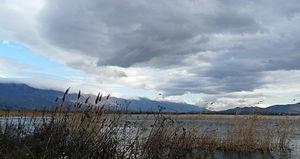
Doïran ou Dojran est une municipalité et une ville du sud-est de la Macédoine du Nord, située au bord du lac du même nom. La municipalité comptait 3 426 habitants en 2002 et s'étend sur 129,16 km². La ville en elle-même est divisée en deux agglomérations, séparées par quelques kilomètres et toutes les deux situées au bord du lac, Nov Doïran et Star Doïran. Elles comptent respectivement 1 110 et 363 habitants, le reste de la population étant réparti dans les villages alentour. Doïran est une des principales destinations touristiques macédoniennes.